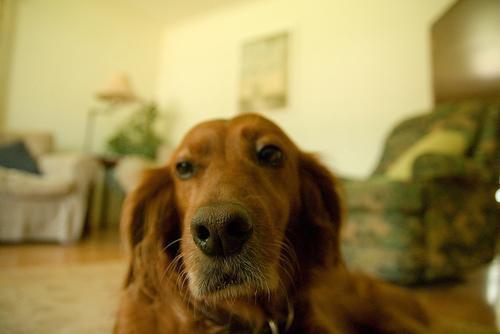
Irish_setter